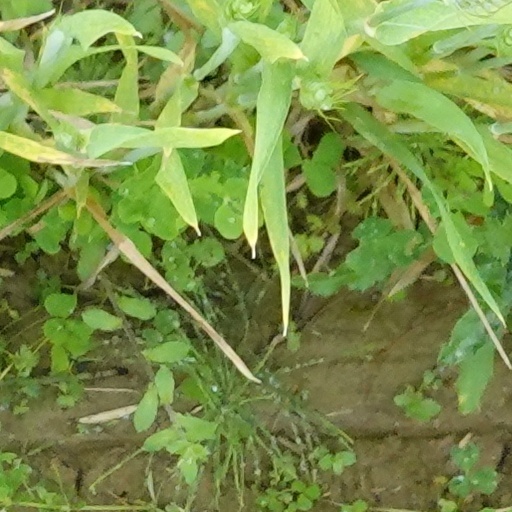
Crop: wheat